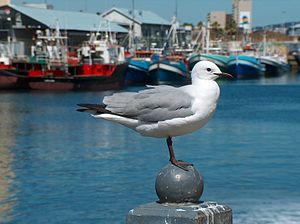
La Mouette de Hartlaub est une espèce d'oiseaux de la famille des Laridae.